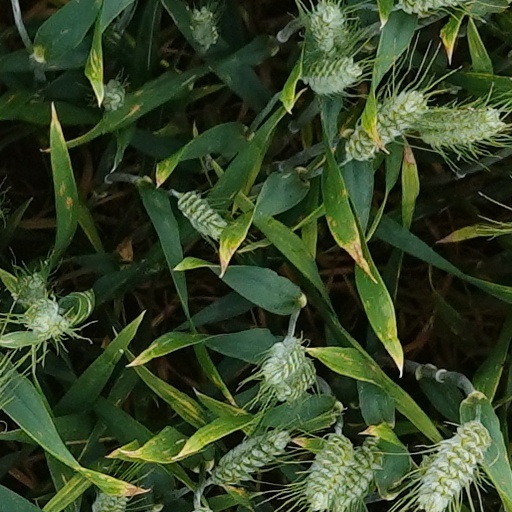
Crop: wheat